UBALD1

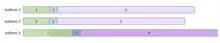
Human UBALD1 Isoforms

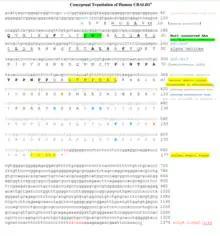
Conceptual Translation of Human UBALD1

UBALD1 isoform 1 encodes the longest protein that consists of 177 amino acids. The protein sequence from isoform 2 is 85.9% identical to isoform 1. Isoform 2 contains an exclusion of 25 amino acids in exon 3 and lacks the PHA03247 domain. Isoform 3 greatly differs from isoform 1 and 2, being 35.6% identical to isoform 1. Isoform 3 contains 122 amino acids and an inclusion at exon 1, causing a frameshift of codons and earlier occurrence of its stop codon. Isoform 3 also lacks the PHA03247 domain.